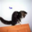
Label: cat